Hawkinsinuria

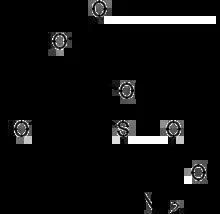
Hawkinsin

Hawkinsinuria is an autosomal dominant metabolic disorder affecting the metabolism of tyrosine.